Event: Nepal Earthquake
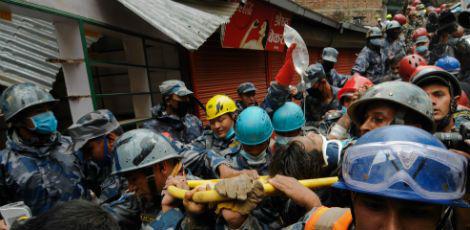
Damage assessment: damage